Jeanine Michna-Bales

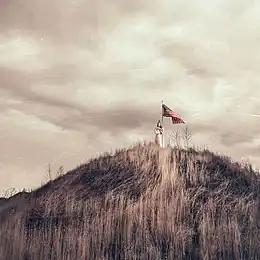
Jeanine Michna-Bales, "Ready for Battle", from "Standing Together: Inez Milholland's Final Campaign for Women's Suffrage", 2019.

Employing a mix of photographs and contextual material, Michna-Bales's "Standing Together: Photographs of Inez Milholland’s Final Campaign for Women’s Suffrage" (2016–20), provided a visual account of a largely forgotten, heroic chapter in that movement's history: the story of Inez Milholland, a lawyer, journalist and activist at the forefront of the women's suffrage cause. After leading the landmark Woman Suffrage Procession in Washington, DC on horseback, she was sent by the National Woman's Party on a 12,000-mile, 28-day barnstorming campaign across eight Western states in October 1916 to oppose the re-election of President Woodrow Wilson, who had failed to prioritize suffrage. Milholland suffered from pernicious anemia and was run ragged by the grueling schedule—50 speaking engagements in 21 days. She collapsed onstage in Los Angeles and died that November, at age 30.